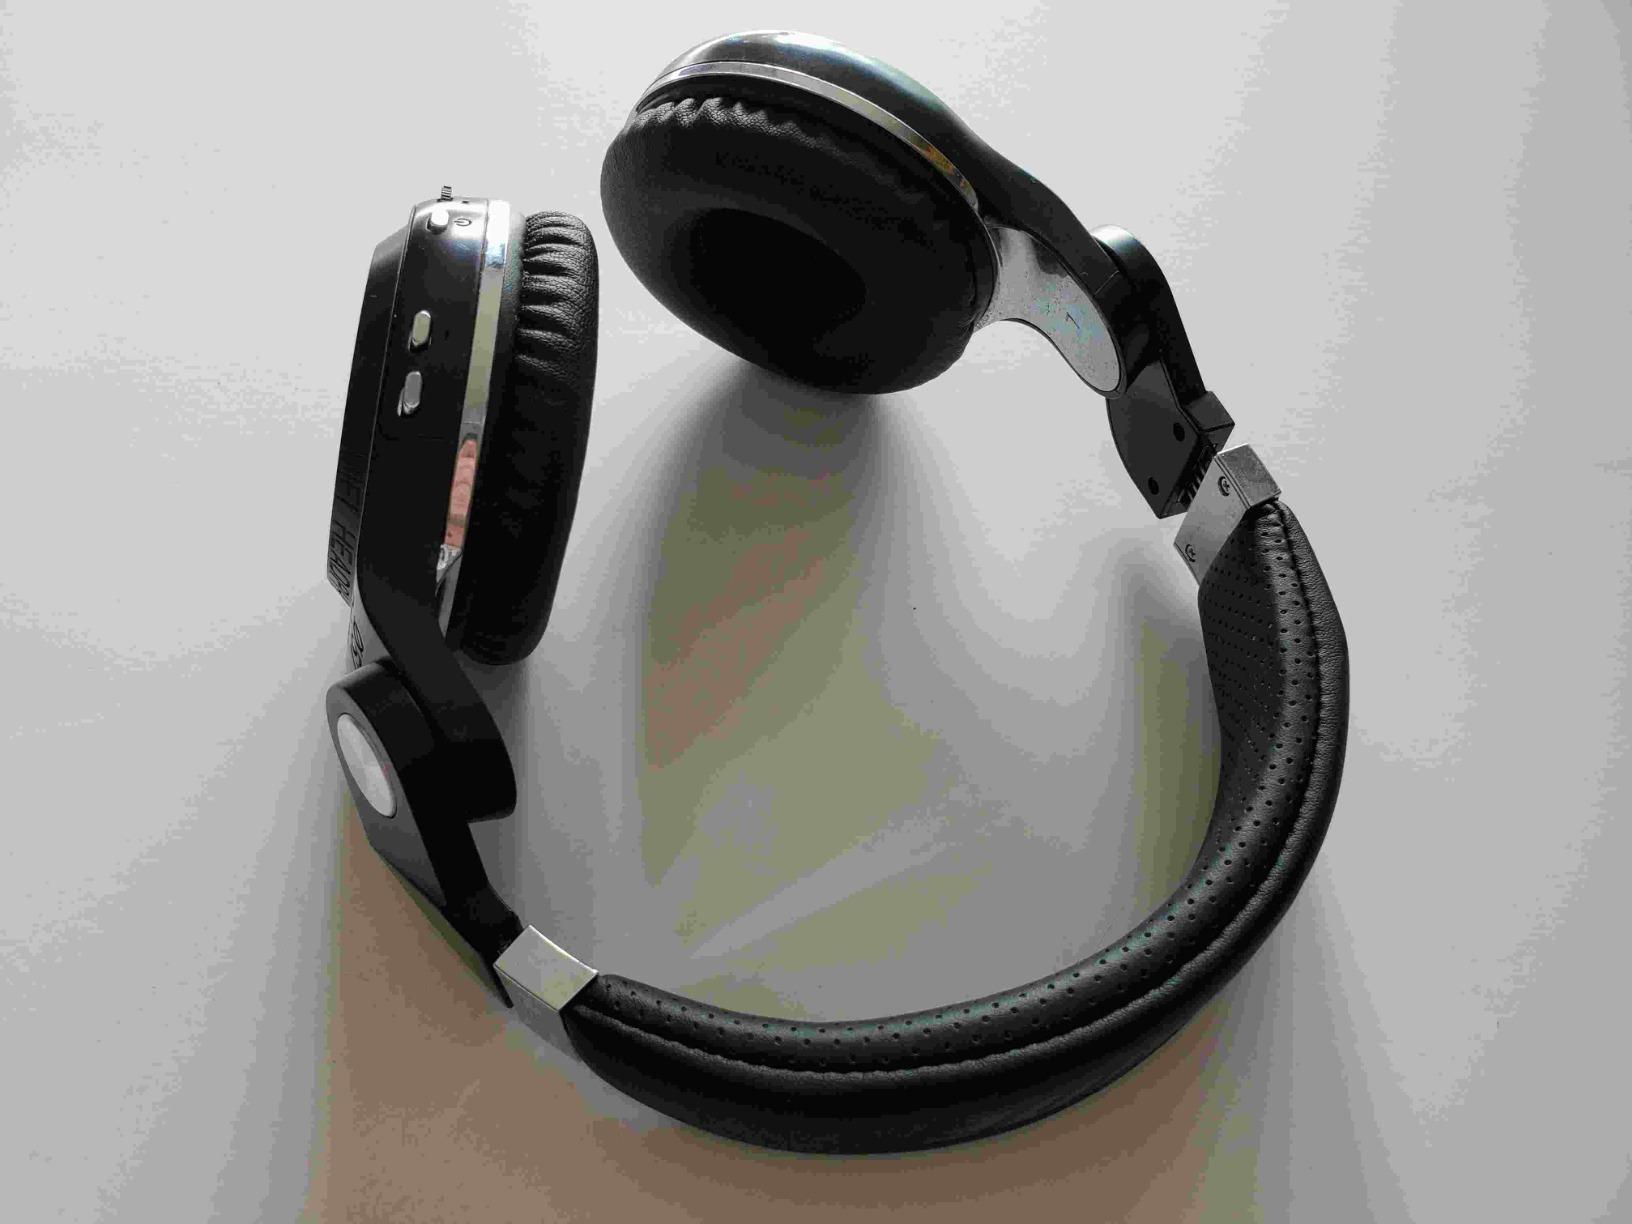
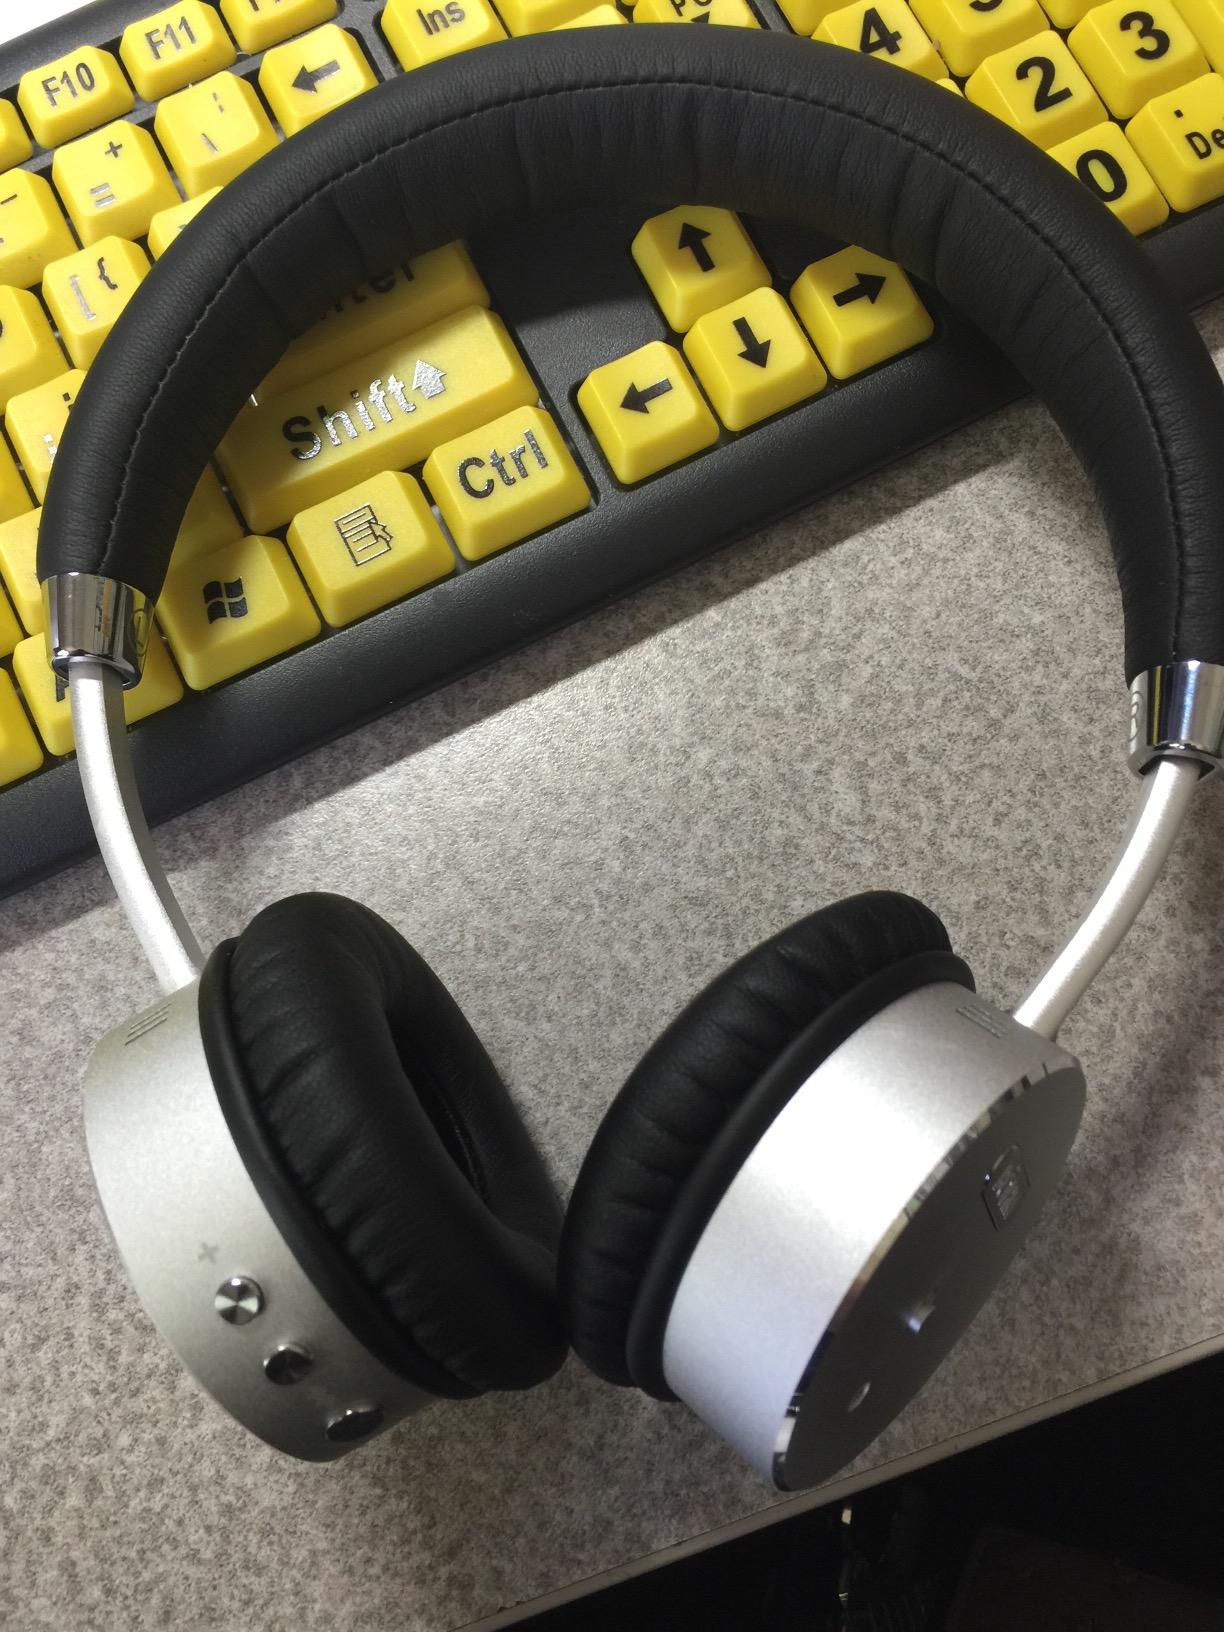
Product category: headphones
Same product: no